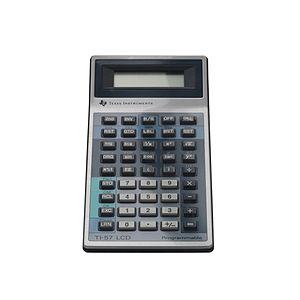
TI-57 est le nom d'une famille de calculatrices programmables d'entrée de gamme de Texas Instruments sortie dès 1977 et commercialisée jusqu'en 1989.